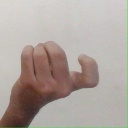
अक्षर: ज